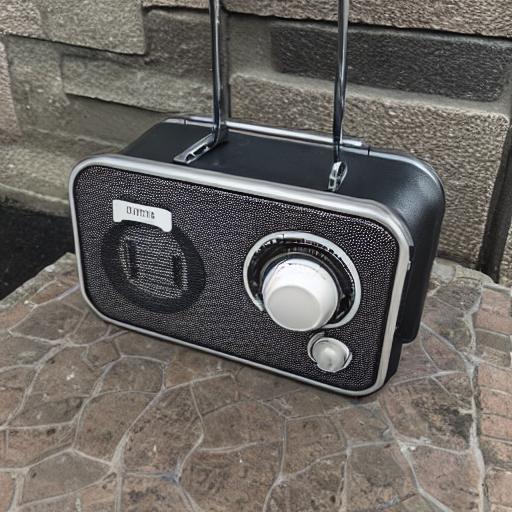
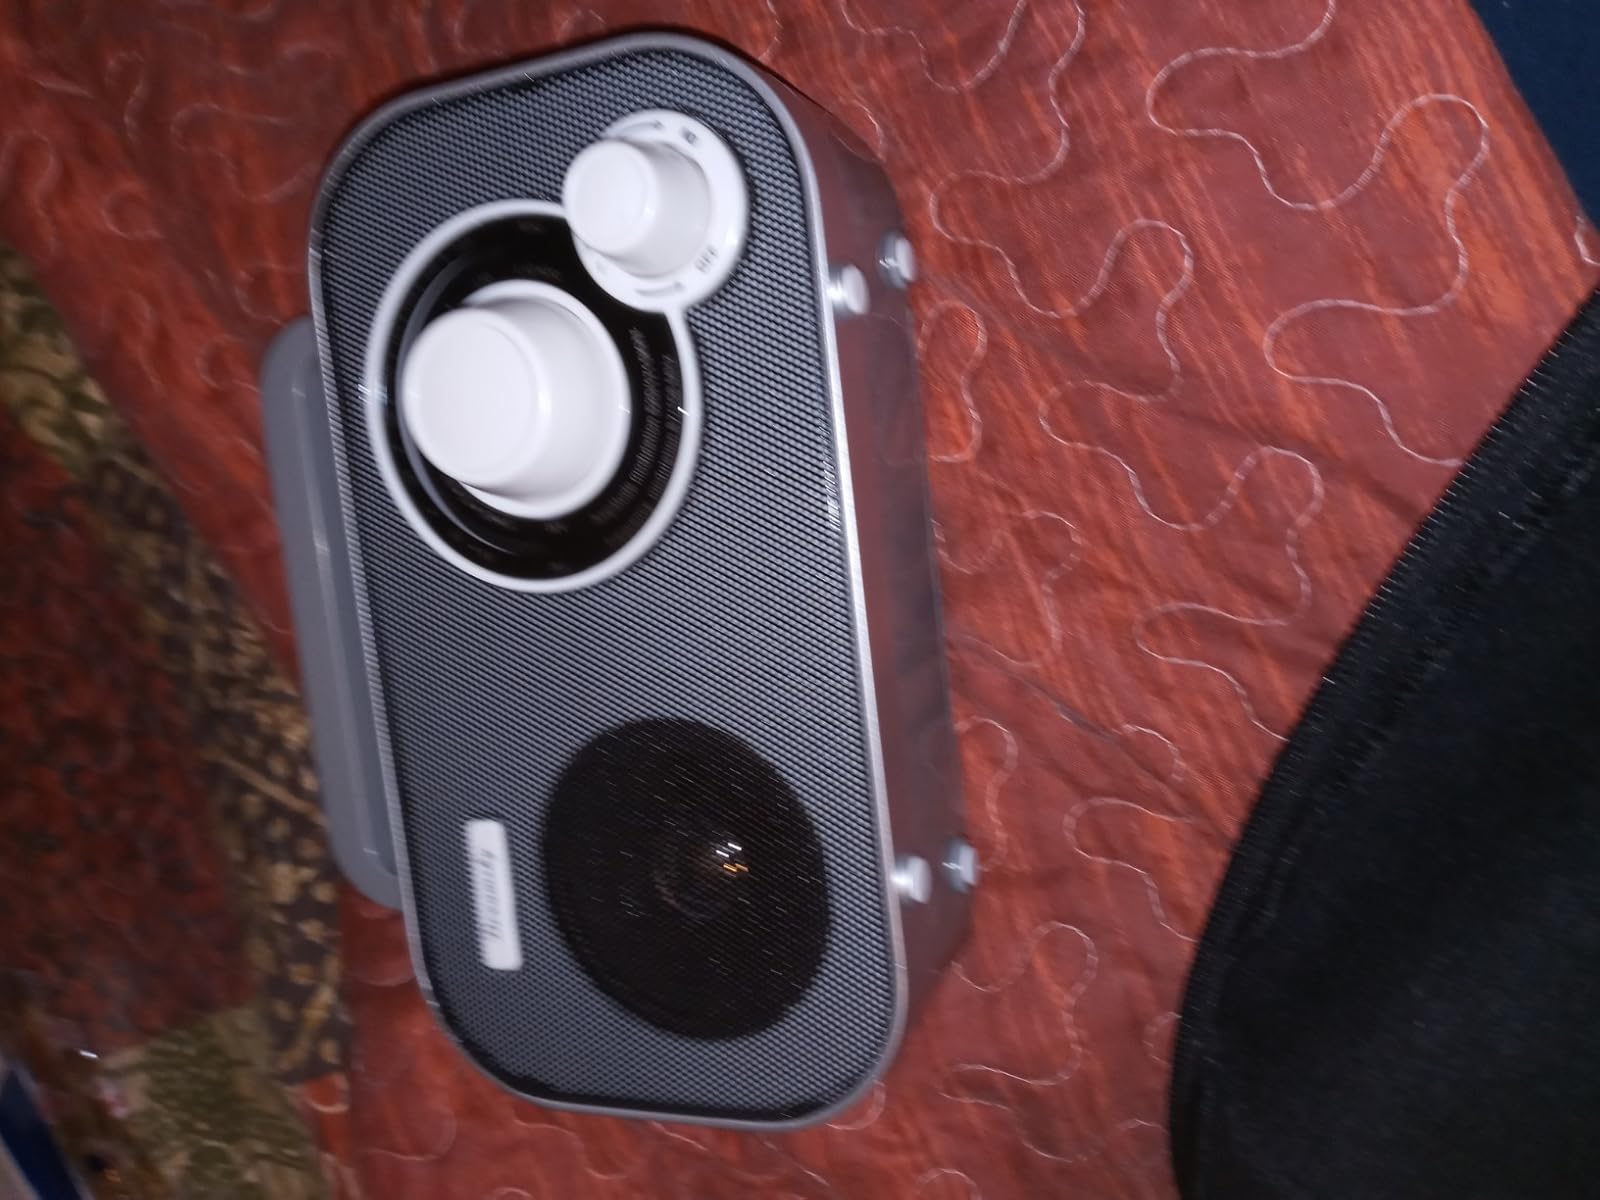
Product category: radio
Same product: no